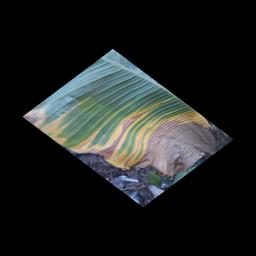
Label: POTASSIUM DEFICIENCY